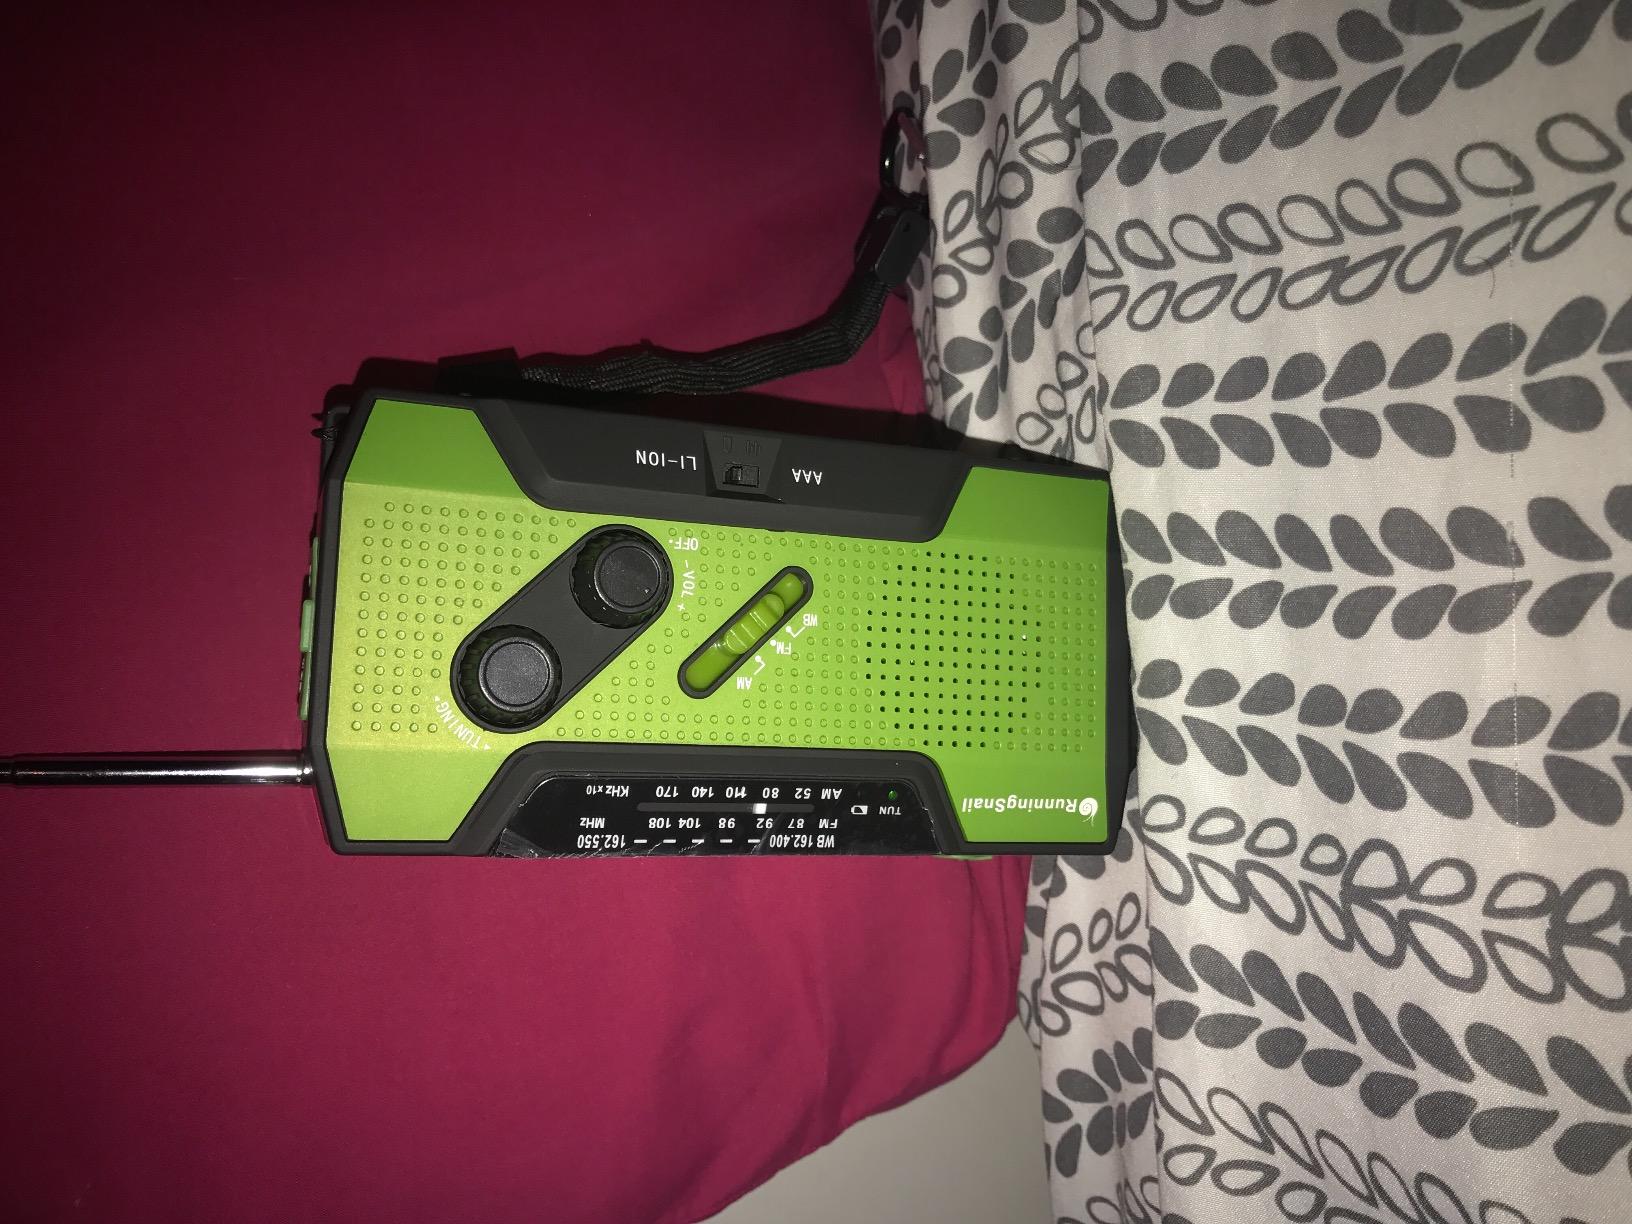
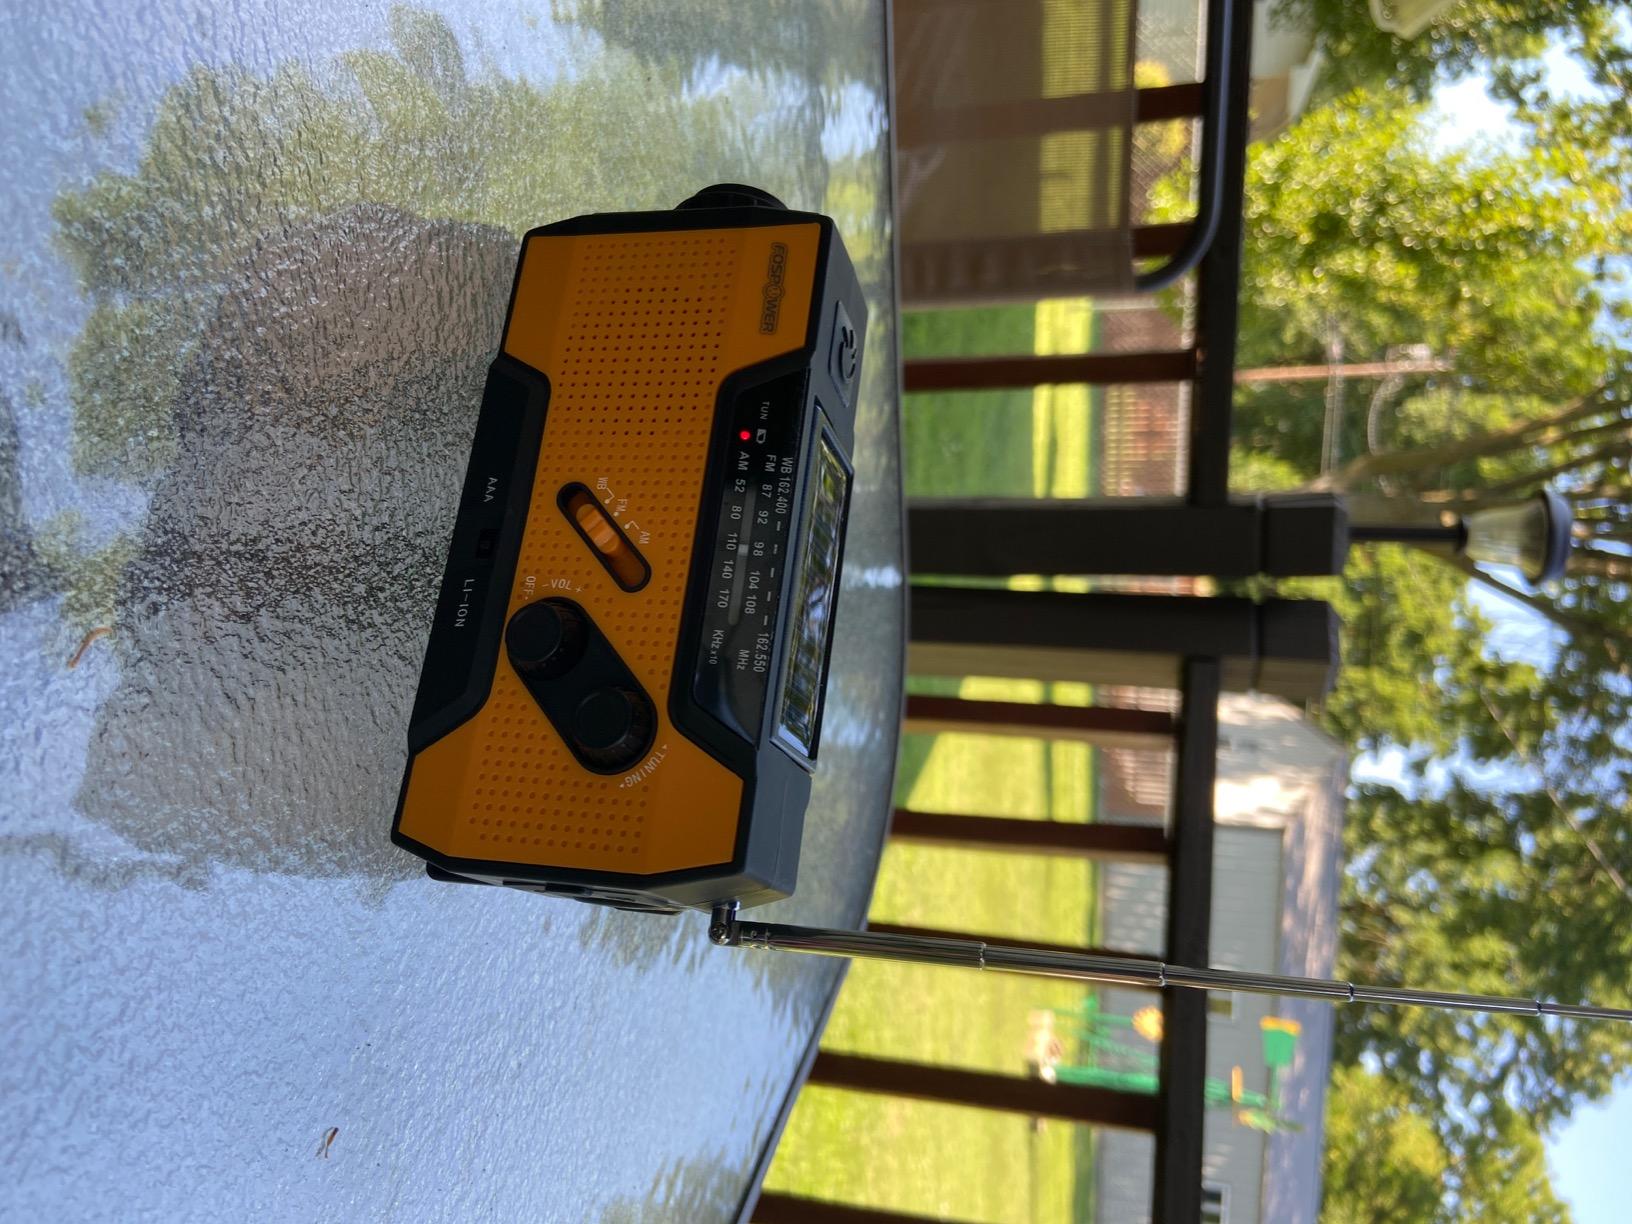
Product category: radio
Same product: no